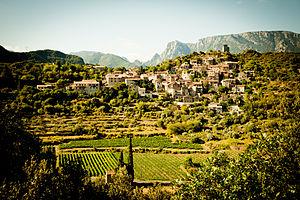
Vue générale de Vieussan (Hérault)